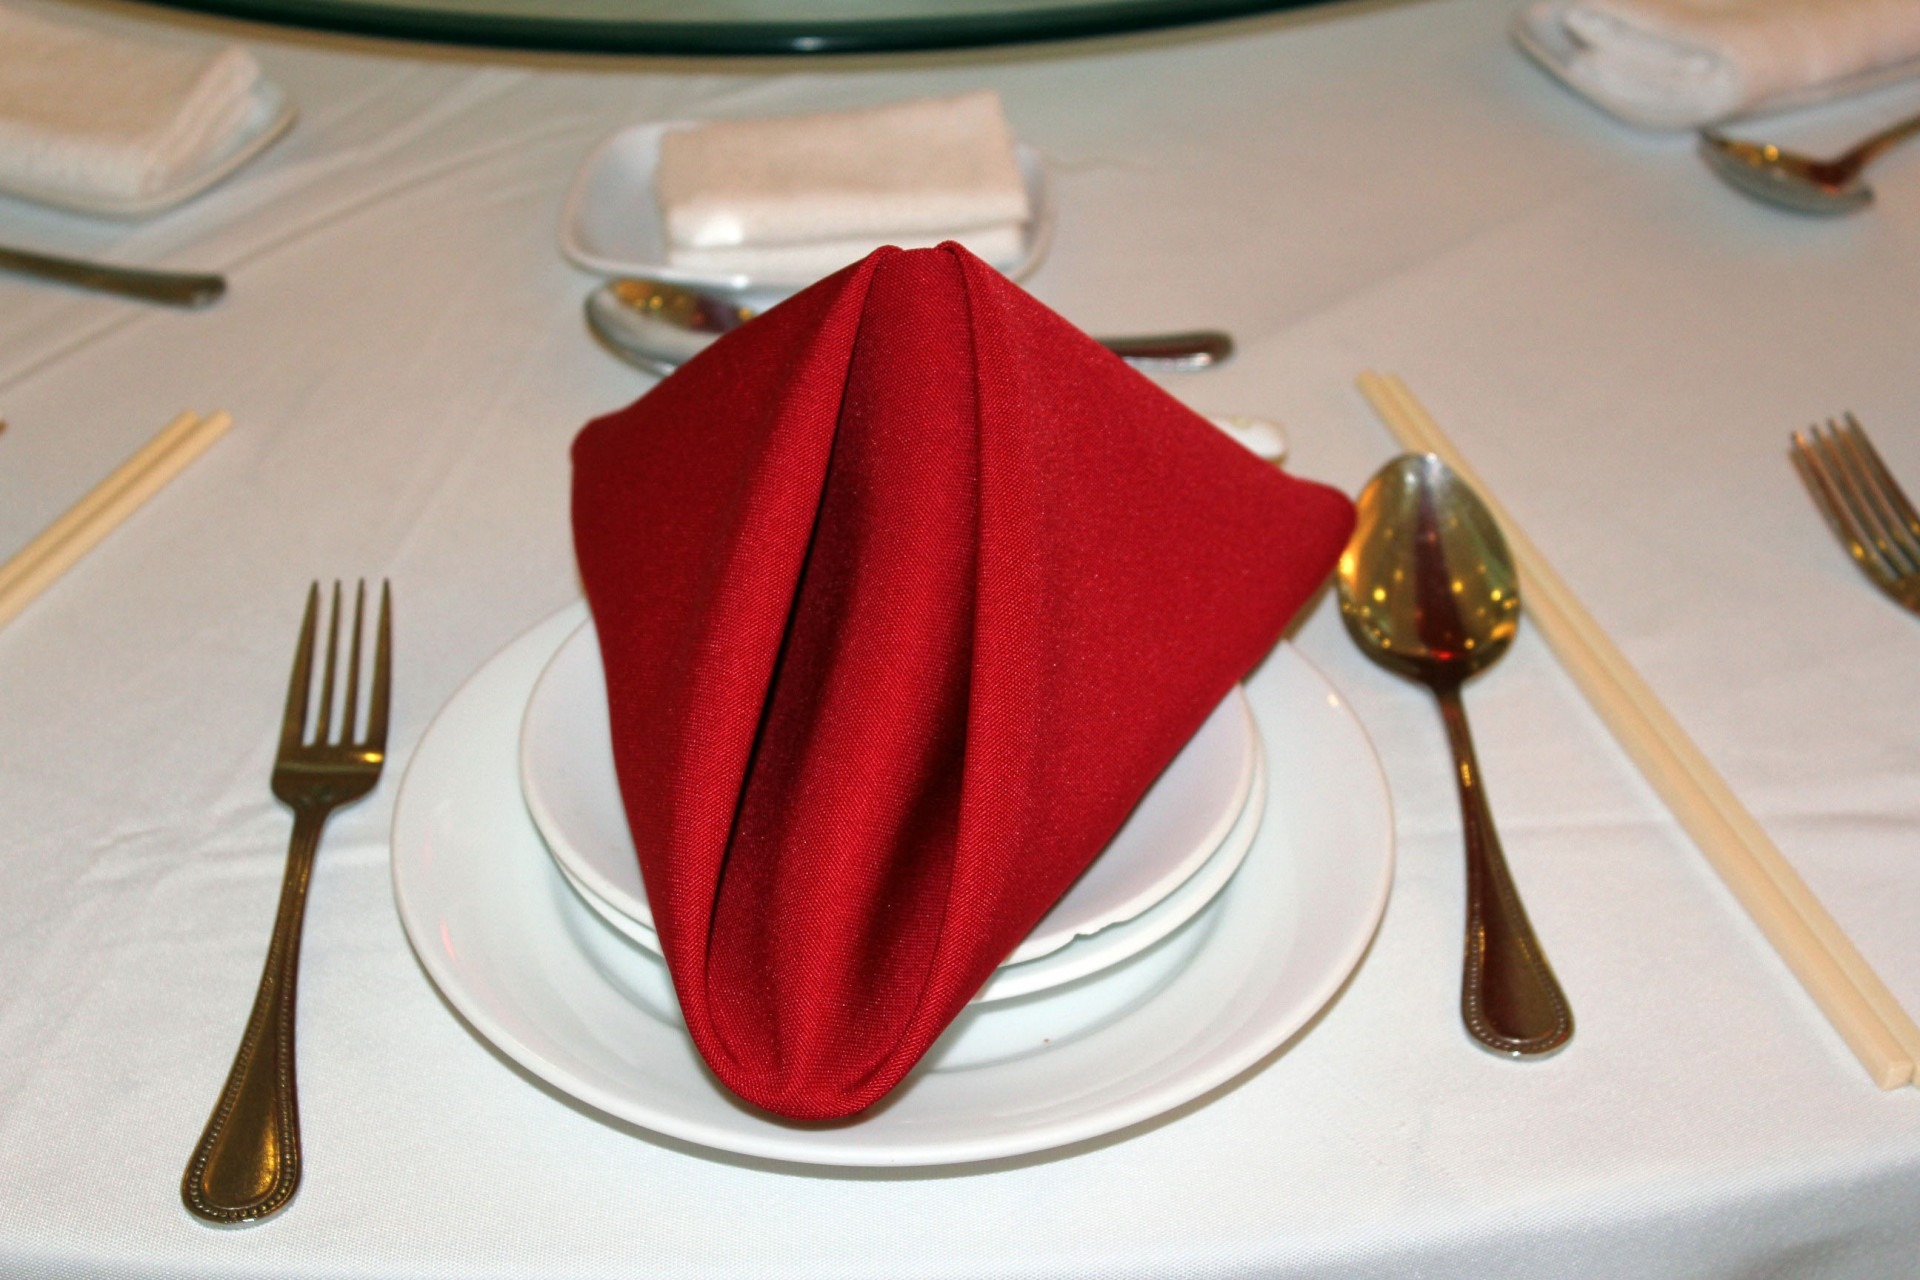
table, meal, red, cloth, arrangement, chairs, party, table cloth, table setting, spoons, forks, plates, table arrangement, table napkins, red cloth